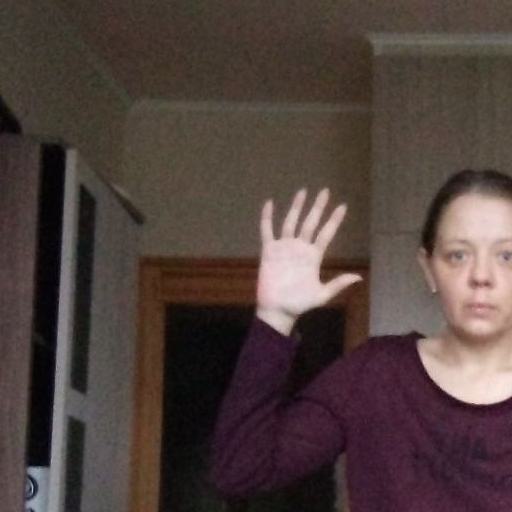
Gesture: palm